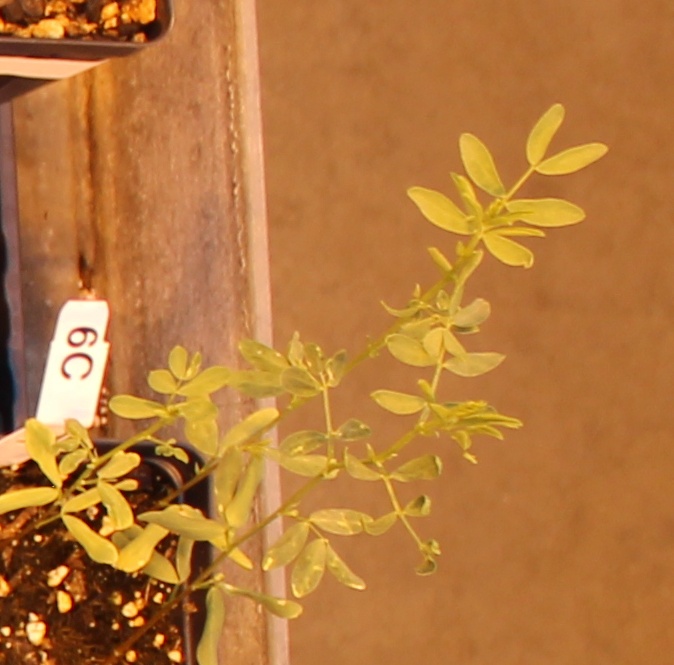
Label: Lentil